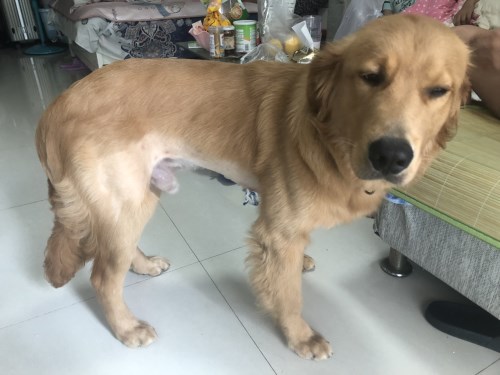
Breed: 5355-n000126-golden_retriever